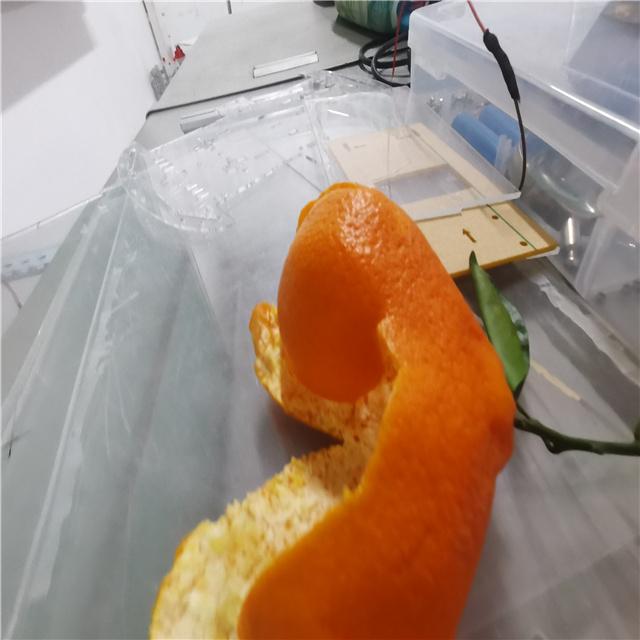
Label: peels